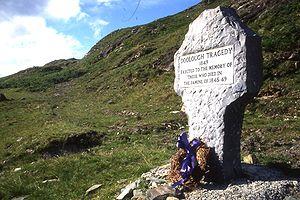
La Tragédie de Doolough est un événement qui s'est produit au cours de la Grande famine en Irlande dans le sud-ouest du Comté de Mayo.